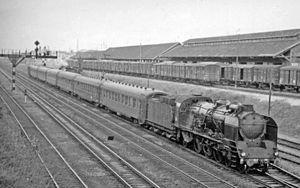
Il s'agit des locomotives acquises par les anciennes compagnies et réformées avant la création de la SNCF le 1ᵉʳ janvier 1938.
Les 231 PLM 1 à 285 sont des locomotives de vitesse de type 231 Pacific pour trains de voyageurs de la compagnie des chemins de fer de Paris à Lyon et à la Méditerranée. La série se compose des 231 D 1 à 230, complétée par les 231 F 231 à 285. En 1938, à la SNCF, l'ensemble devient 231 G 1 à 285.